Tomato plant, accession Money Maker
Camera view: tilt-top (135 deg); turntable rotation: 90 degrees
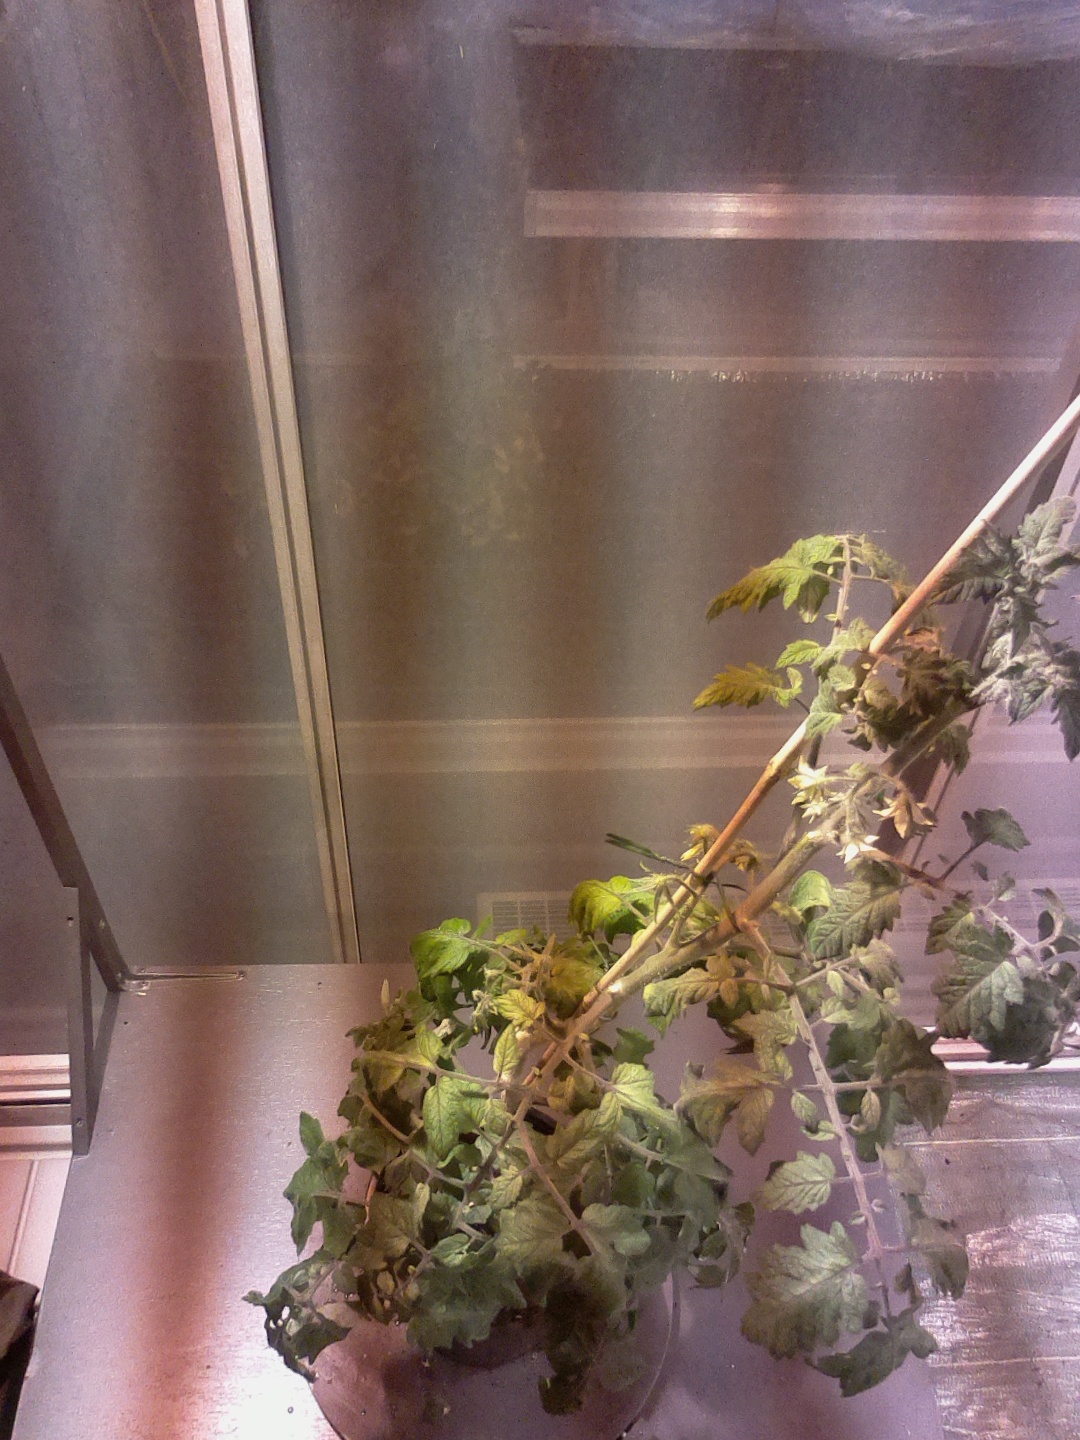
BBCH growth stage 71: 10%-20% of final fruit size